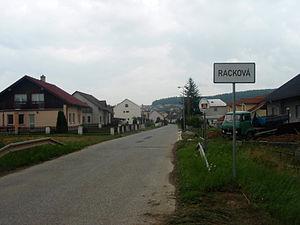
Racková est une commune du district et de la région de Zlín, en Tchéquie. Sa population s'élevait à 826 habitants en 2018.